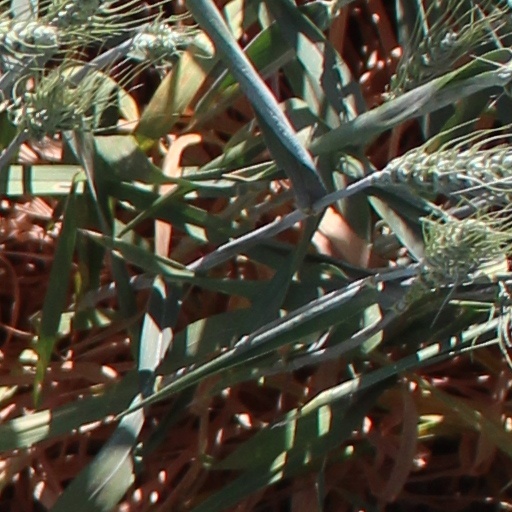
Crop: wheat